Andrei Vasyanovich

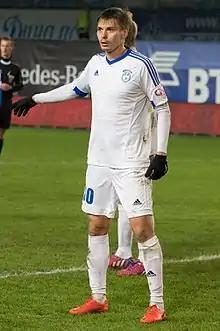
Vasyanovich with Sokol Saratov in 2016

Andrei Aleksandrovich Vasyanovich (born 13 June 1988) is a Russian former professional footballer.